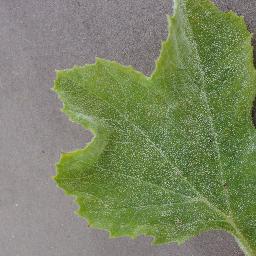
Label: Squash___Powdery_mildew